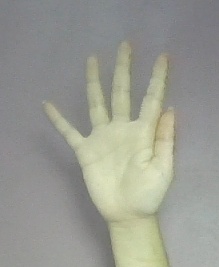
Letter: sheen